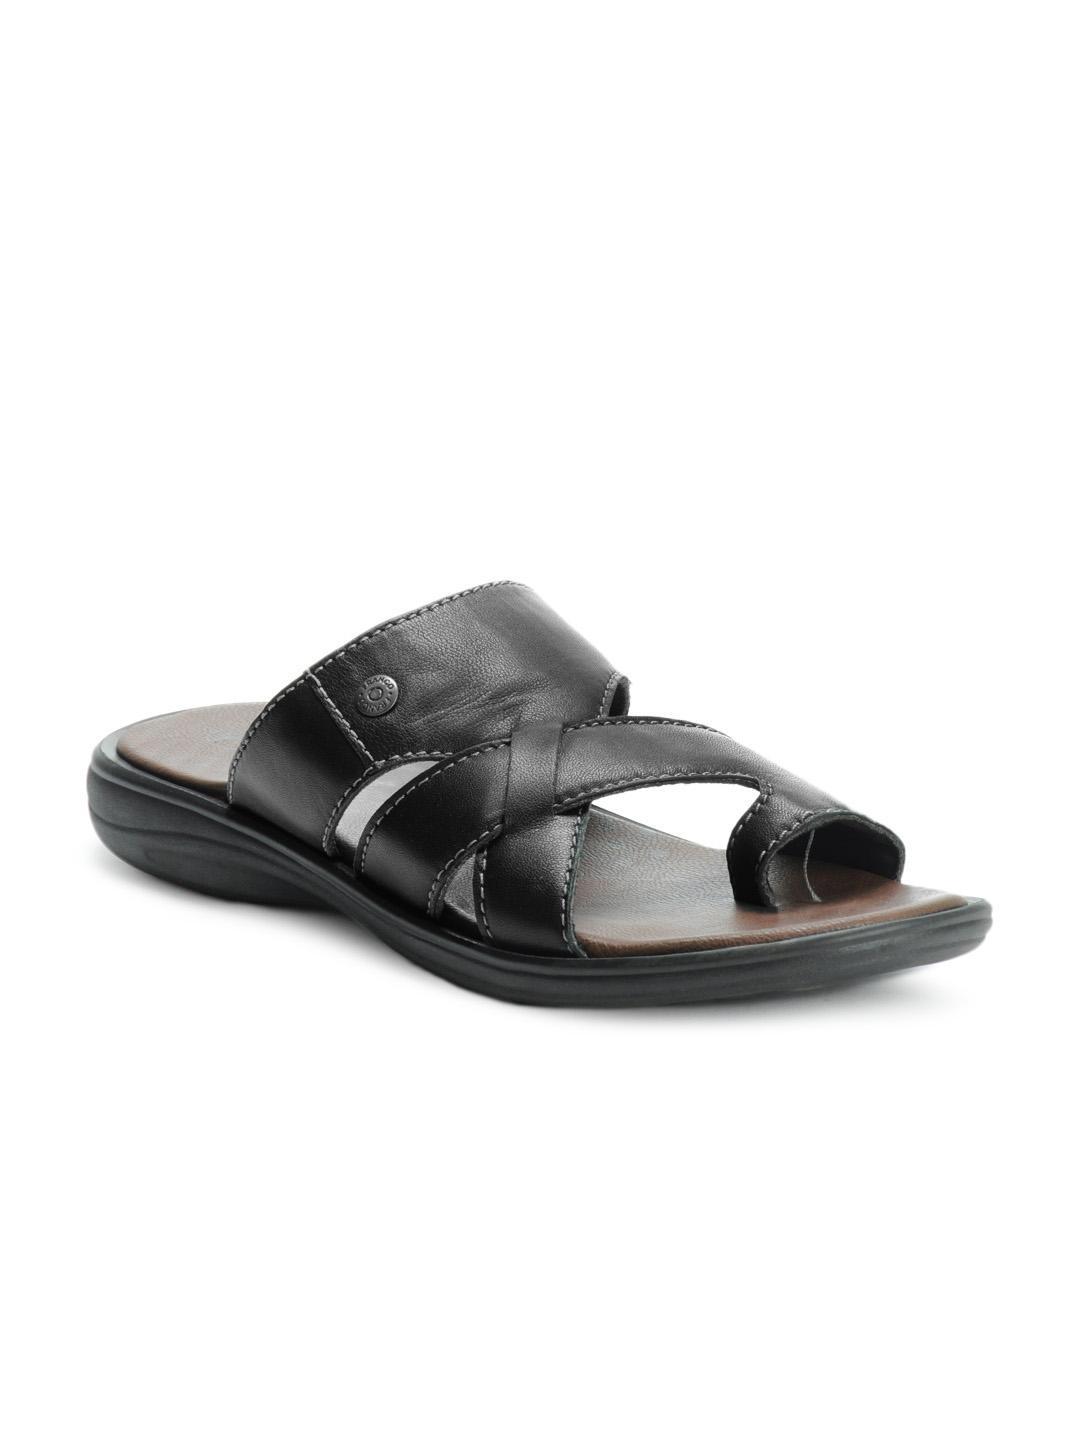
Franco Leone Men Black Slippers
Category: Footwear / Sandal / Sandals
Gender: Men
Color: Black
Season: Summer 2012
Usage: Casual